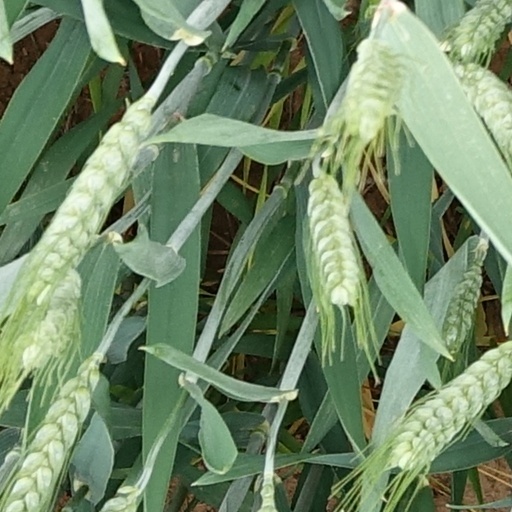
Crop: wheat